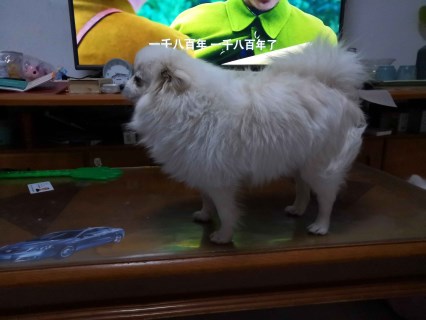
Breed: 1936-n000005-Pomeranian